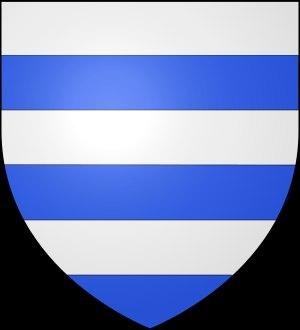
Comte de Stamford est un titre dans la pairie d'Angleterre, créé en 1628 en faveur d'Henry, 2ᵉ baron Grey de Groby de la grande maison de Grey.
John Grey de Groby était un chevalier anglais et le premier époux d'Élisabeth Woodville.